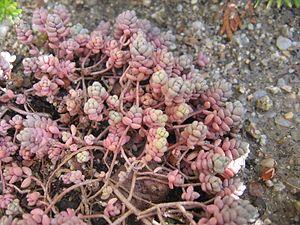
L'orpin à feuilles épaisses est une plante succulente de la famille des Crassulacées. Cet orpin est facilement reconnaissable grâce à ses feuilles opposées, de couleur vert/bleu turquoise. Ses fleurs sont blanches et de petite taille, mais à la différence de Sedum album, les ovaires y sont verts et non blancs.